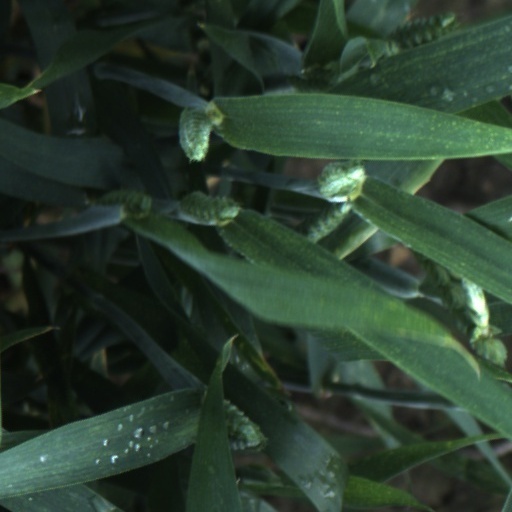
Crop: wheat